Franz König

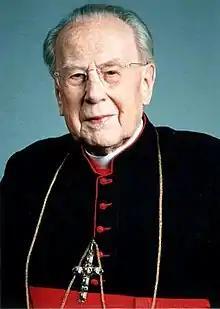

Franz König (3 August 1905 – 13 March 2004) was an Austrian Cardinal of the Catholic Church. He served as archbishop of Vienna from 1956 to 1985, and was elevated to the cardinalate in 1958. The last surviving cardinal elevated by Pope John XXIII, he was the longest-serving and second-oldest cardinal worldwide at the time of his death.